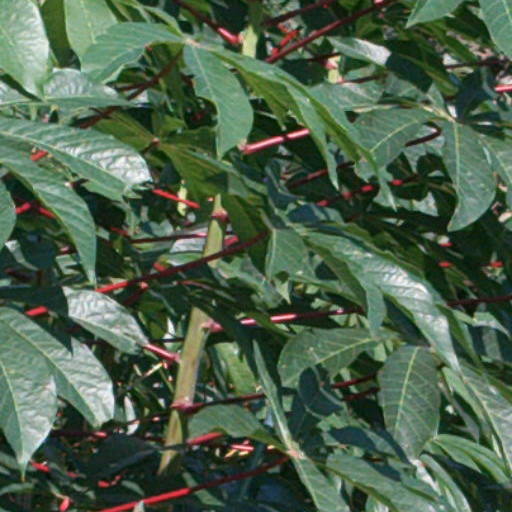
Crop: cassava